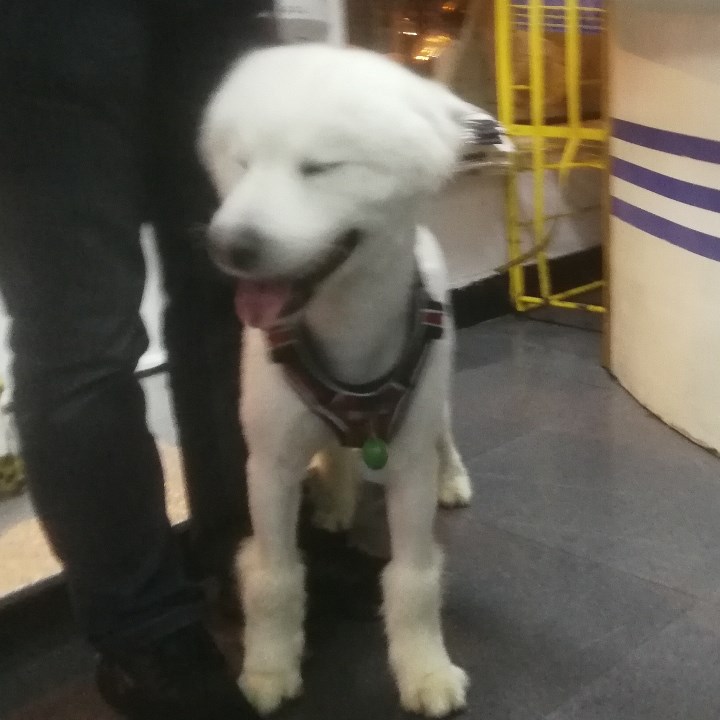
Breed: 2192-n000088-Samoyed